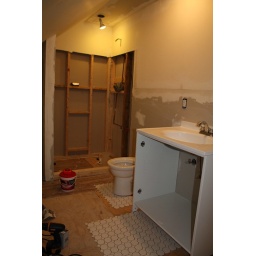
The sink and toilet are just there for inspiration. The floor needs to be put in before they can be installed.